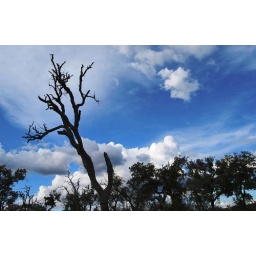
sand in my shoes